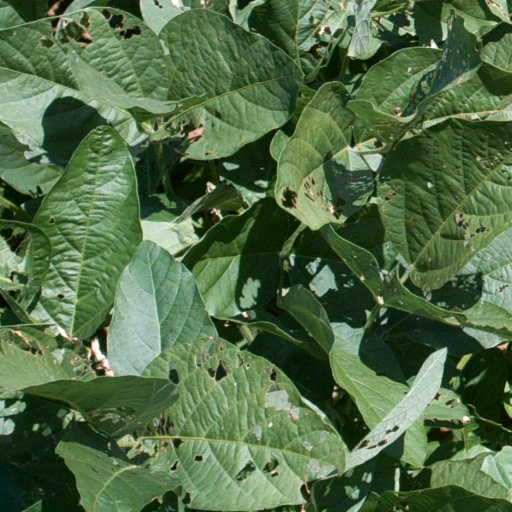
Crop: soybean